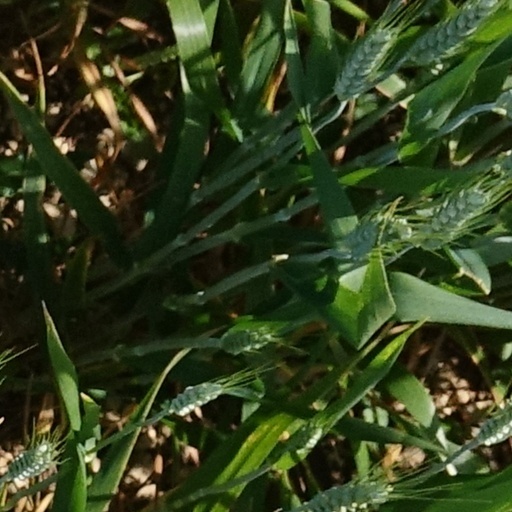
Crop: wheat